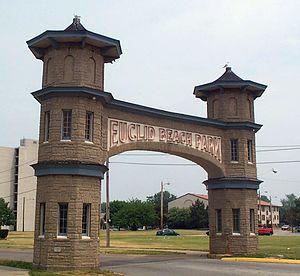
Euclid Beach Park est un ancien parc d'attractions situé sur les bords du lac Érié au Nord-est de Cleveland, Ohio, près de la localité d'Euclid.